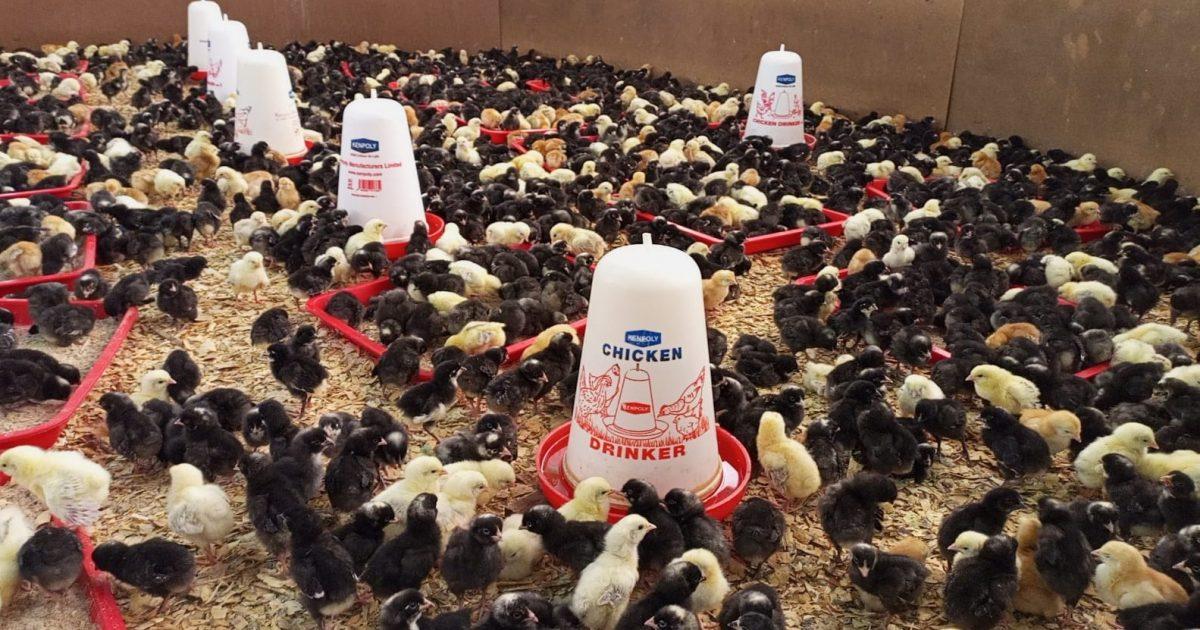
Mfumo wa ukulima biashara wa kulea vifaranga. Vifaranga takriban mia tano wamo kwenye chumba chao cha kuwalelea. Wengine wao ni wa rangi nyeupe na nyeusi, vifaa vya kuwalisha aidha maji au chakula vimepangwa mahali mbali mbali ili kuwezesha vifaranga hao kufikia chakula kwa urahisi.